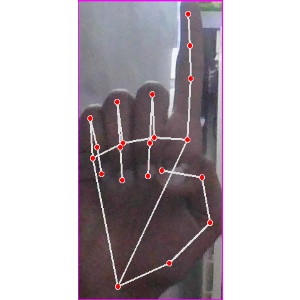
अक्षर: क